Northwood Cemetery, London

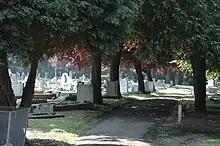
Northwood Cemetery

Northwood Cemetery was opened in 1915 as a consequence of population growth in the Northwood area. It is now in the London Borough of Hillingdon. The land was once part of Ruislip Common, and covers over 15 acres of land. Access is from Chestnut Avenue.